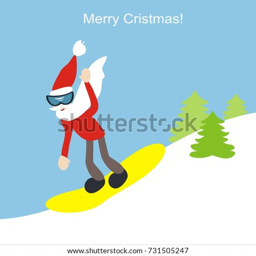
film character on a snowboard .